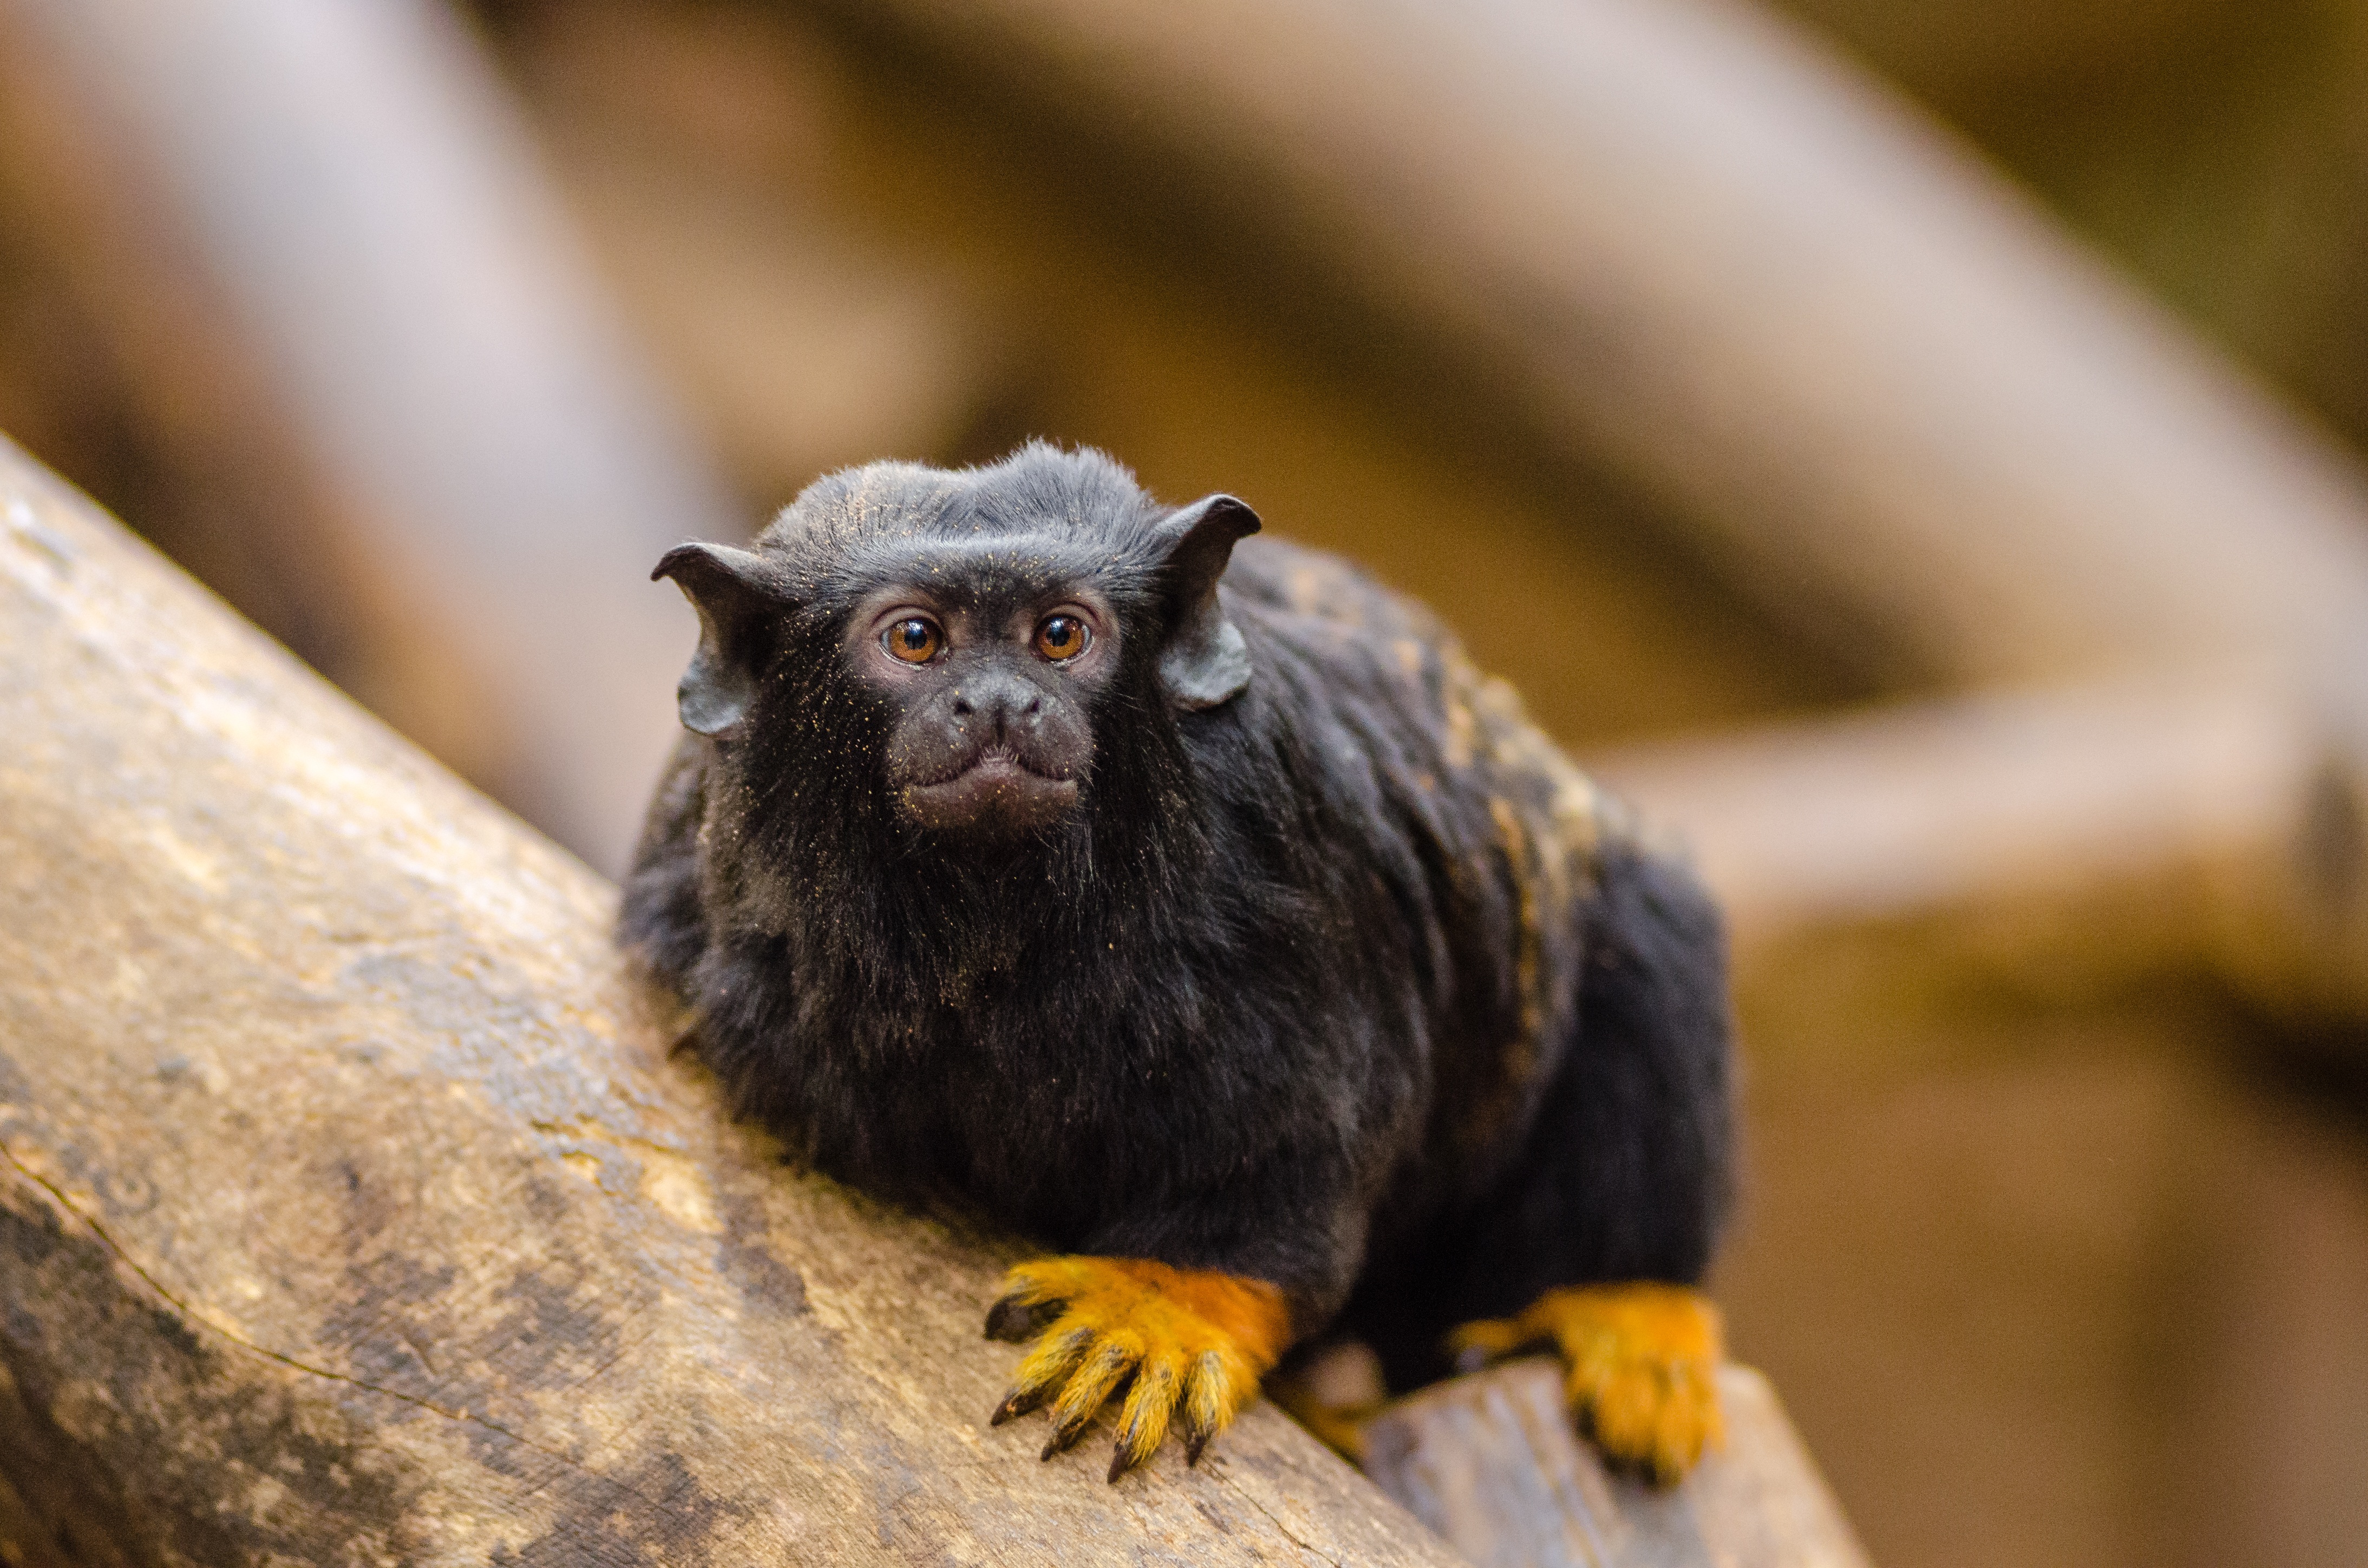
blur, wood, animal, cute, looking, wildlife, wild, fur, portrait, mammal, monkey, fauna, primate, chimpanzee, close up, outdoors, whiskers, daylight, vertebrate, marmoset, new world monkey